1972 Olympic men's basketball final

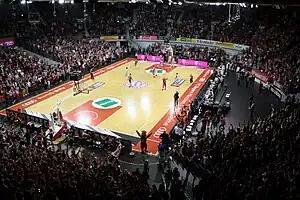
Inside view (in 2014) of the Rudi-Sedlmayer-Halle, where the final was played

The 1972 Olympic men's basketball final was the last game of that year’s Olympic basketball tournament, and became one of the most controversial events in Olympic history. With the ending mired in controversy, the Soviet Union defeated Team USA by one point, marking the latter's first ever loss in the event. Both the U.S. and the Soviet Union won their first eight games of the tournament, with the U.S. team having its overall Olympic record at 63–0 when they advanced to the final against the USSR. The final three seconds of the game were replayed three times under questionable rule interpretations, leading to an ultimate victory by the Soviet team. The result of the game is disputed to this day, with widespread allegations of political corruption. The United States team had won the previous seven gold medals at the Olympics, and was among the contenders to win another in Munich at the 1972 Summer Olympics.